Genevieve Nnaji

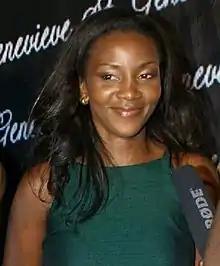
Genevieve at an event in 2009

In 2009, Nnaji was one of the best-paid female actor in Nollywood. Due to her contributions to the Nigerian movie industry, she became the first actor to be awarded Best Actress at the 2001 City People's Awards, the award ceremony that previously had only recognised politicians and business conglomerates. She was also the first actor to be awarded as Best Actress by the Censors Board of Nigeria in 2003. In 2009, she was referred to as the Julia Roberts of Africa by Oprah Winfrey.